Perth City Link

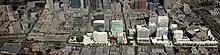
Artist's impression of the Perth City Link, viewed from the north. Yagan Square is visible on the left, transitioning to the King Square precinct, with Perth Arena on the far right.

Perth City Link is an urban renewal and redevelopment project in Perth, Western Australia.